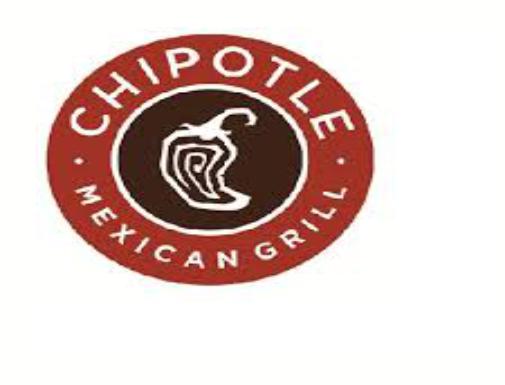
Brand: Chipotle Mexican Grill-1
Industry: Clothes